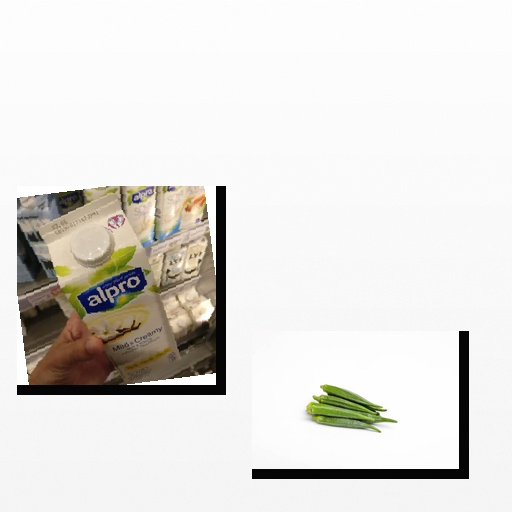
Food items: vanilla_soy_yogurt, okra